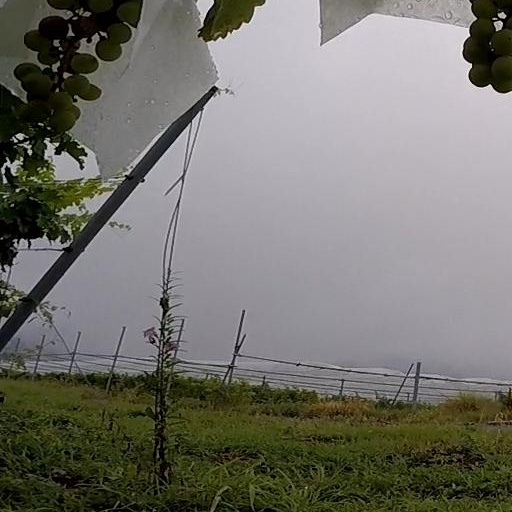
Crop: grape